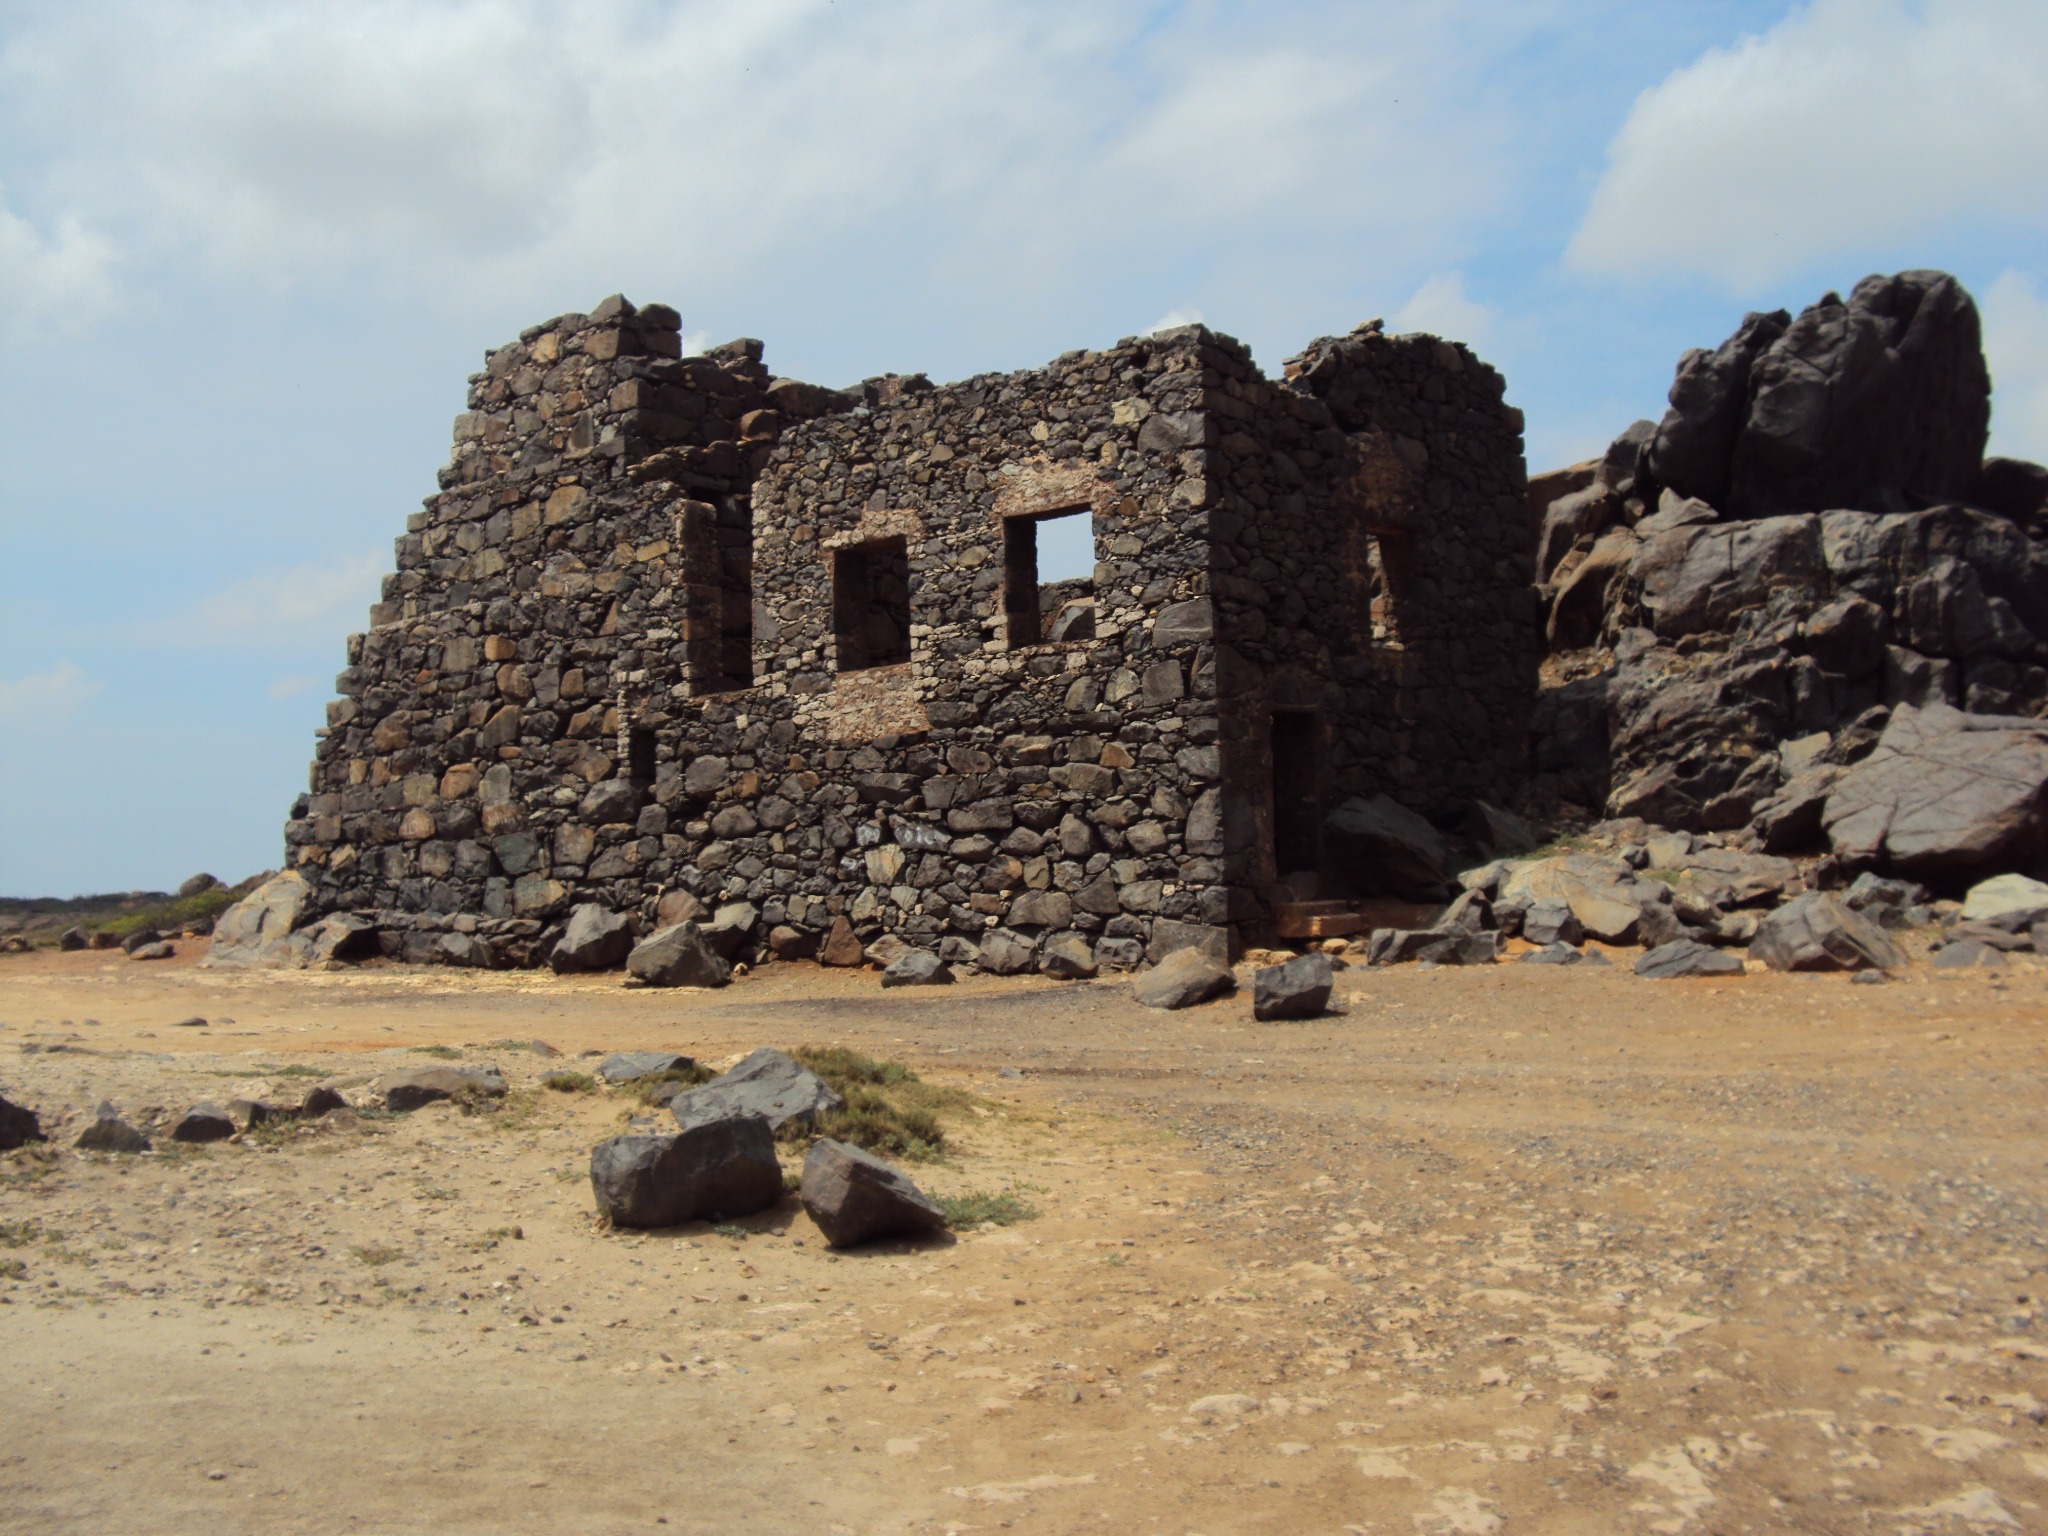
landscape, sea, coast, rock, stone, monument, cliff, island, fortification, ruin, terrain, geology, gold, temple, ruins, caribbean, aruba, cape, wadi, antilles, archaeological site, netherlands antilles, abc islands, ancient history